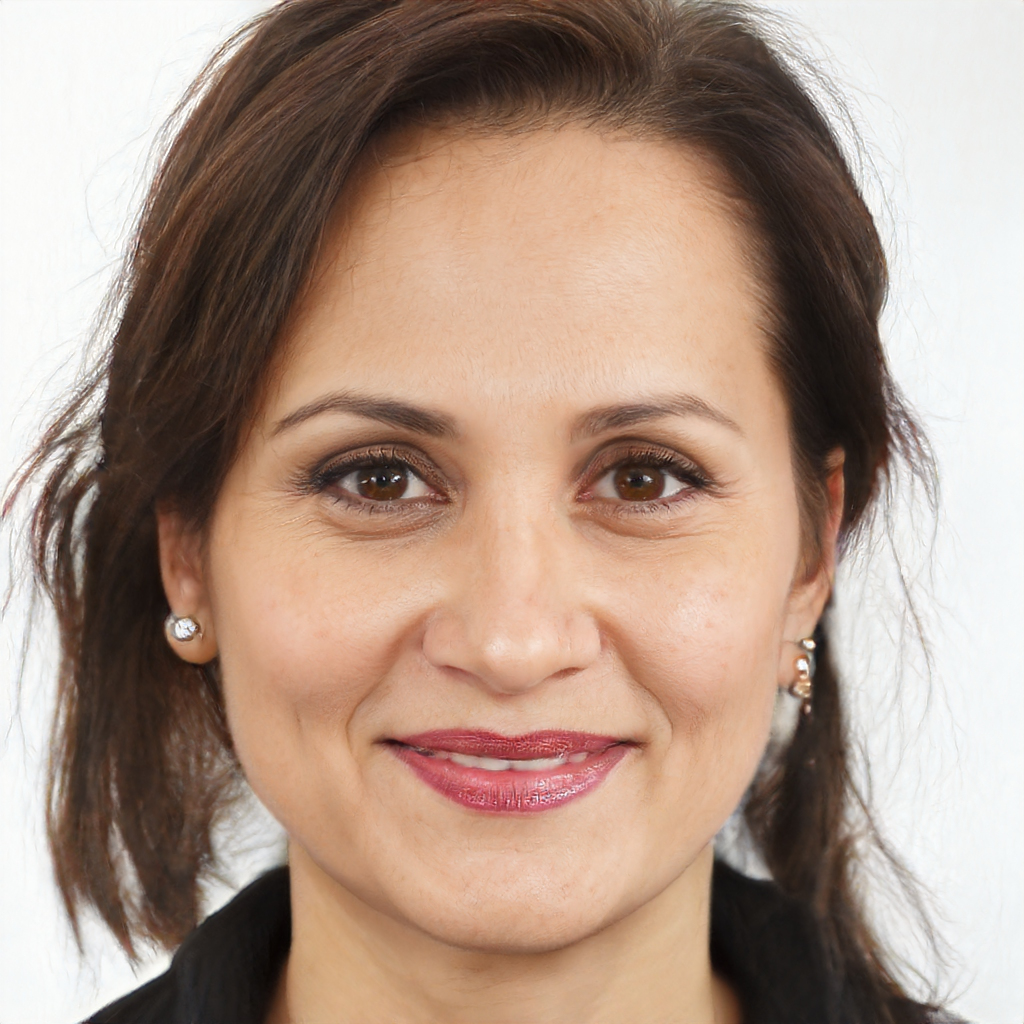
Portrait style: Real Portrait